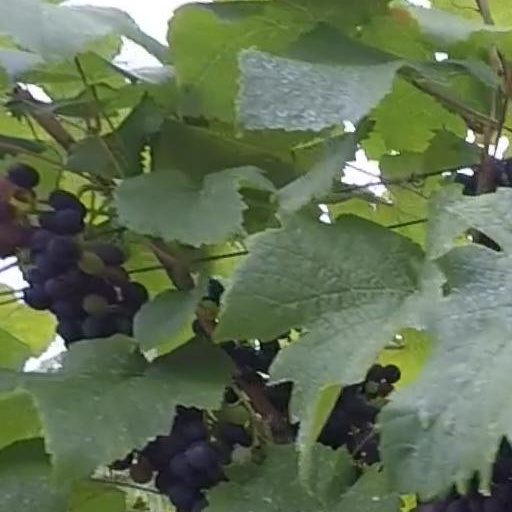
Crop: grape